Portuguese colonial architecture

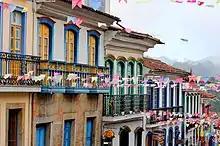
Portuguese-styled townhouses, called sobrados - in Ouro Preto, Brazil.

Portuguese colonial architecture refers to the various styles of Portuguese architecture built across the Portuguese Empire (including Portugal). Many former colonies, especially Brazil, Macau, and India, promote their Portuguese architecture as major tourist attractions and many are UNESCO world heritage sites. Portuguese colonial architecture can be found in the plethora of former colonies throughout South America, North Africa, Sub-Saharan Africa, India, Oceania, and East Asia.